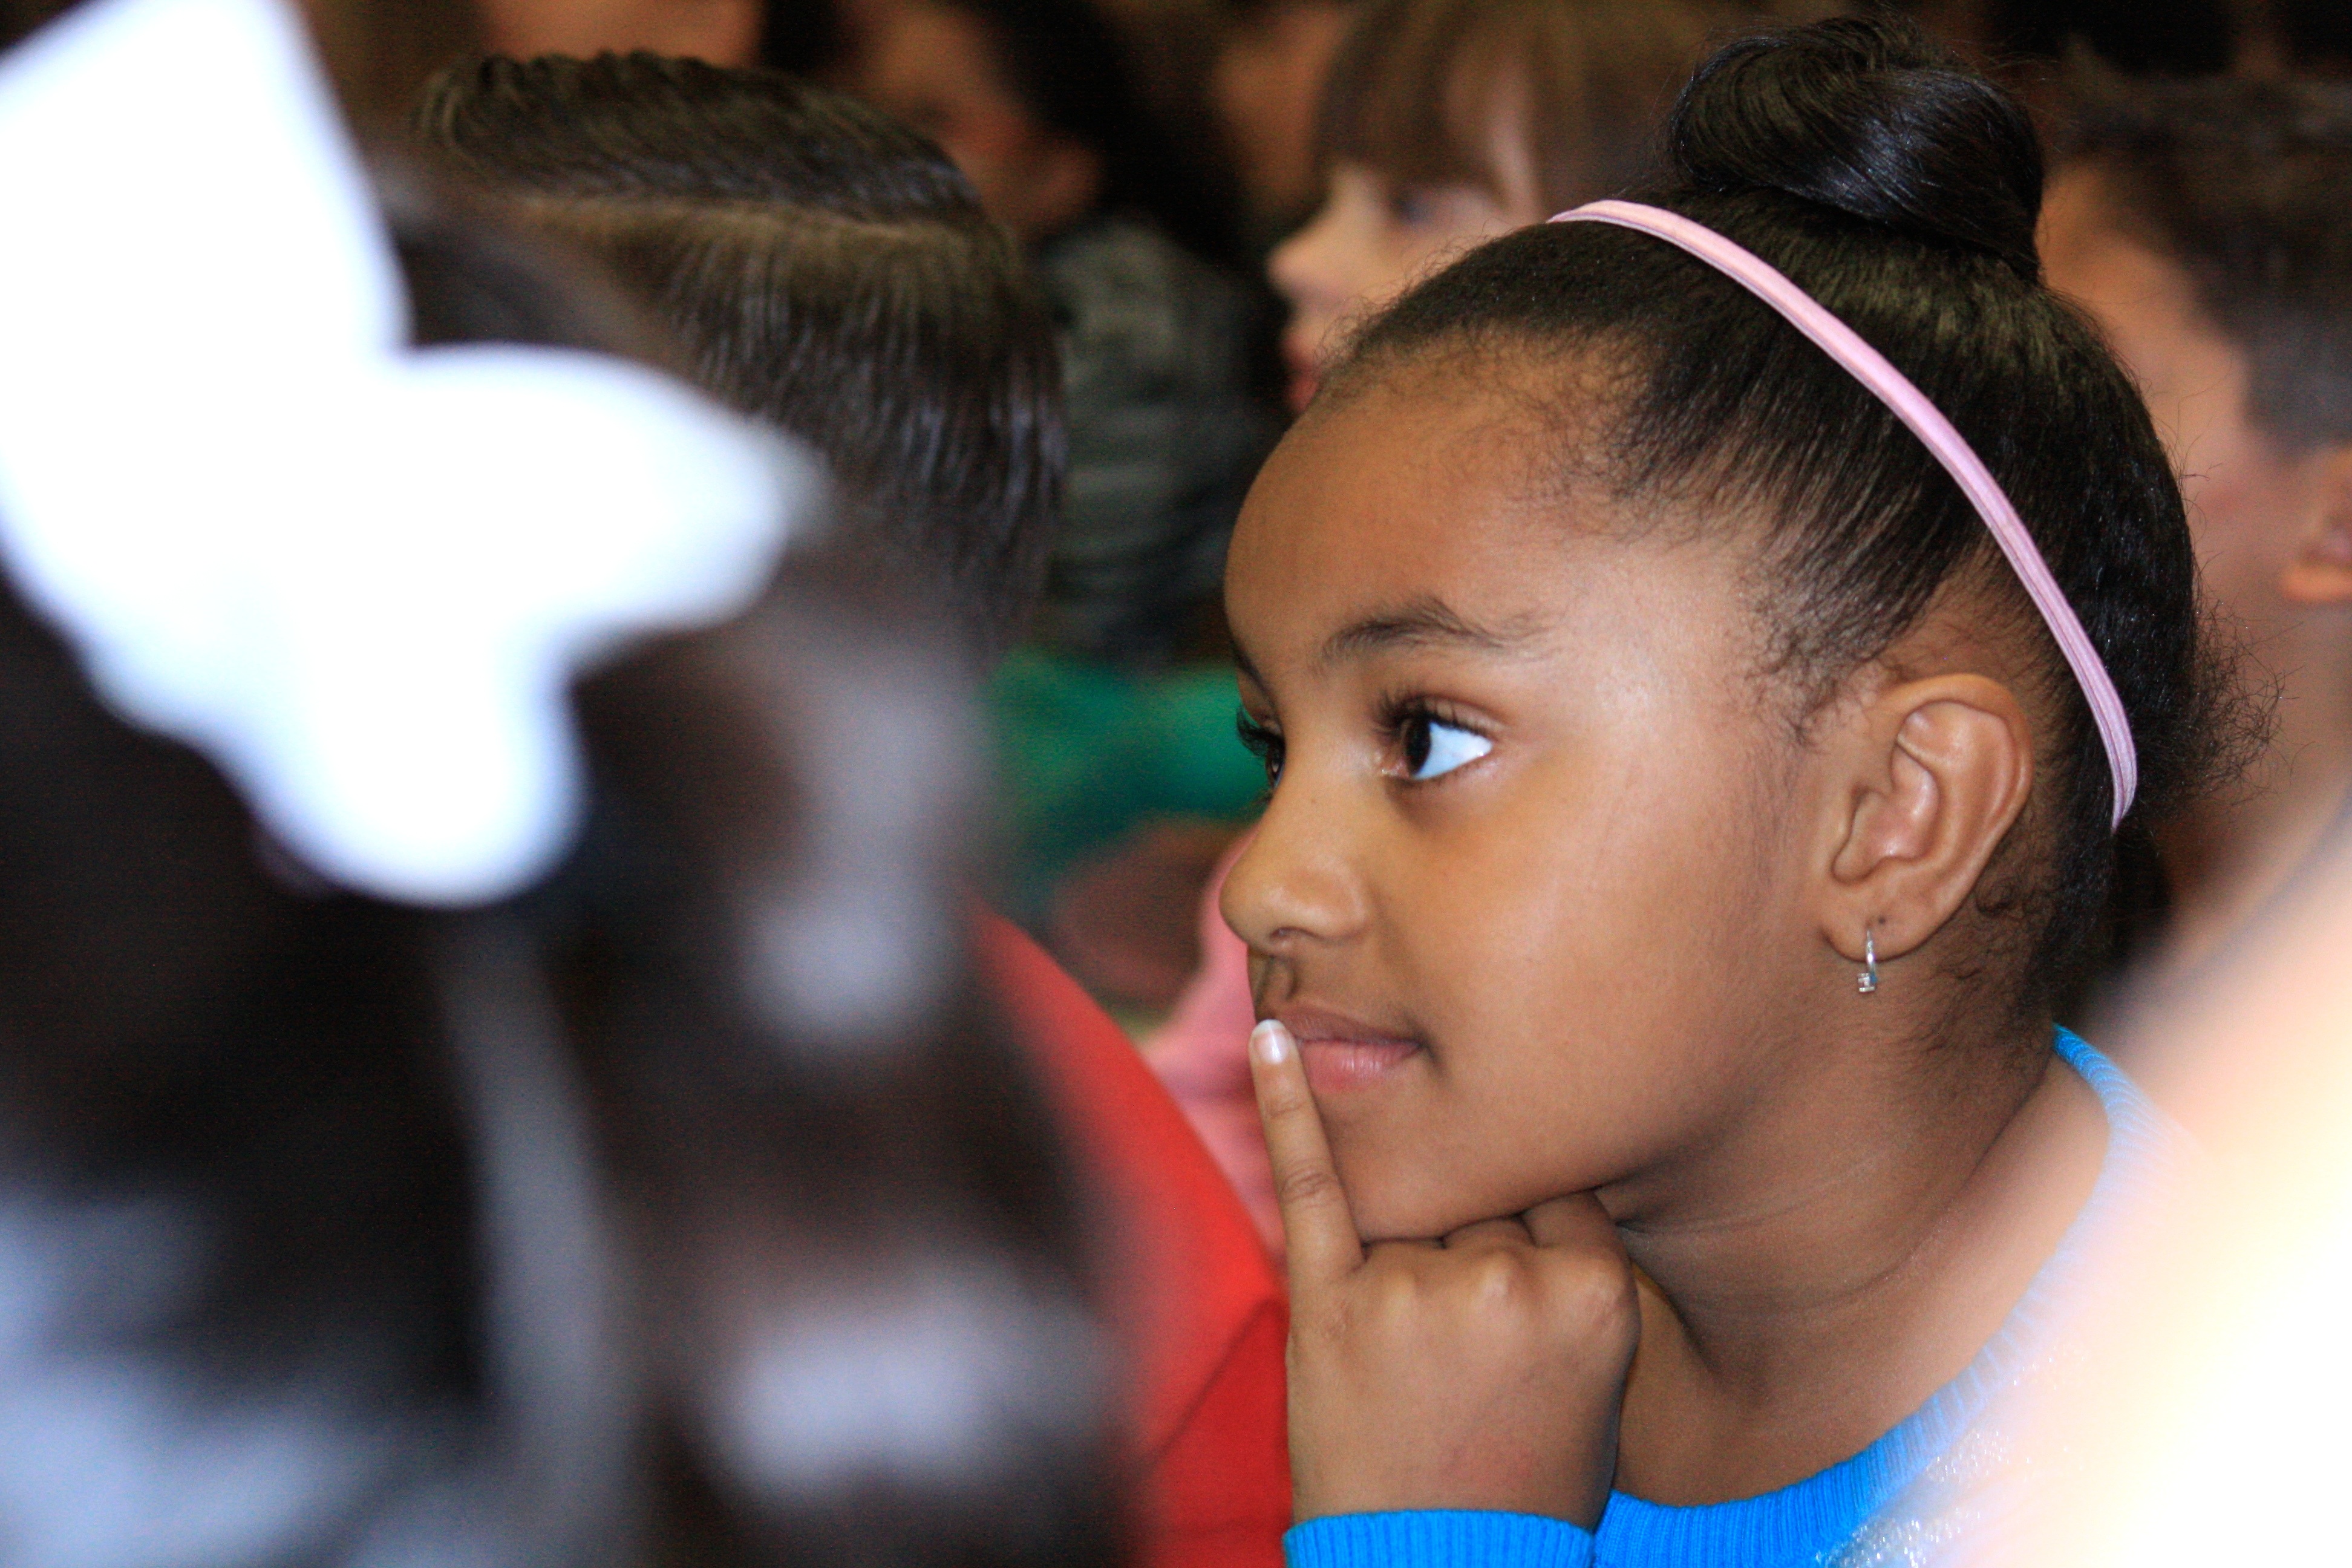
person, people, hair, thinking, young, color, sitting, child, pensive, ear, thoughtful, hairstyle, smile, schoolchild, infant, toddler, eye, head, skin, beauty, learning, organ, gazing, casual, gaze, african american